Smiggin Holes, New South Wales

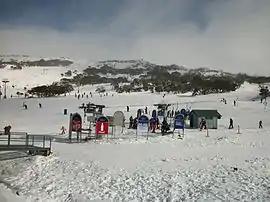
Smiggin Holes Ski Resort, 2010

Smiggin Holes is a village in the ski resort area of Snowy Mountains of New South Wales, Australia, in the Snowy Monaro Regional Council. It is primarily a winter-only resort village. It is within the Kosciuszko National Park, and is administered by New South Wales Department of Environment and Climate Change. Access to the village is via road. There is an access fee payable to the national park, and motor vehicles are not permitted to stay overnight in the winter months.